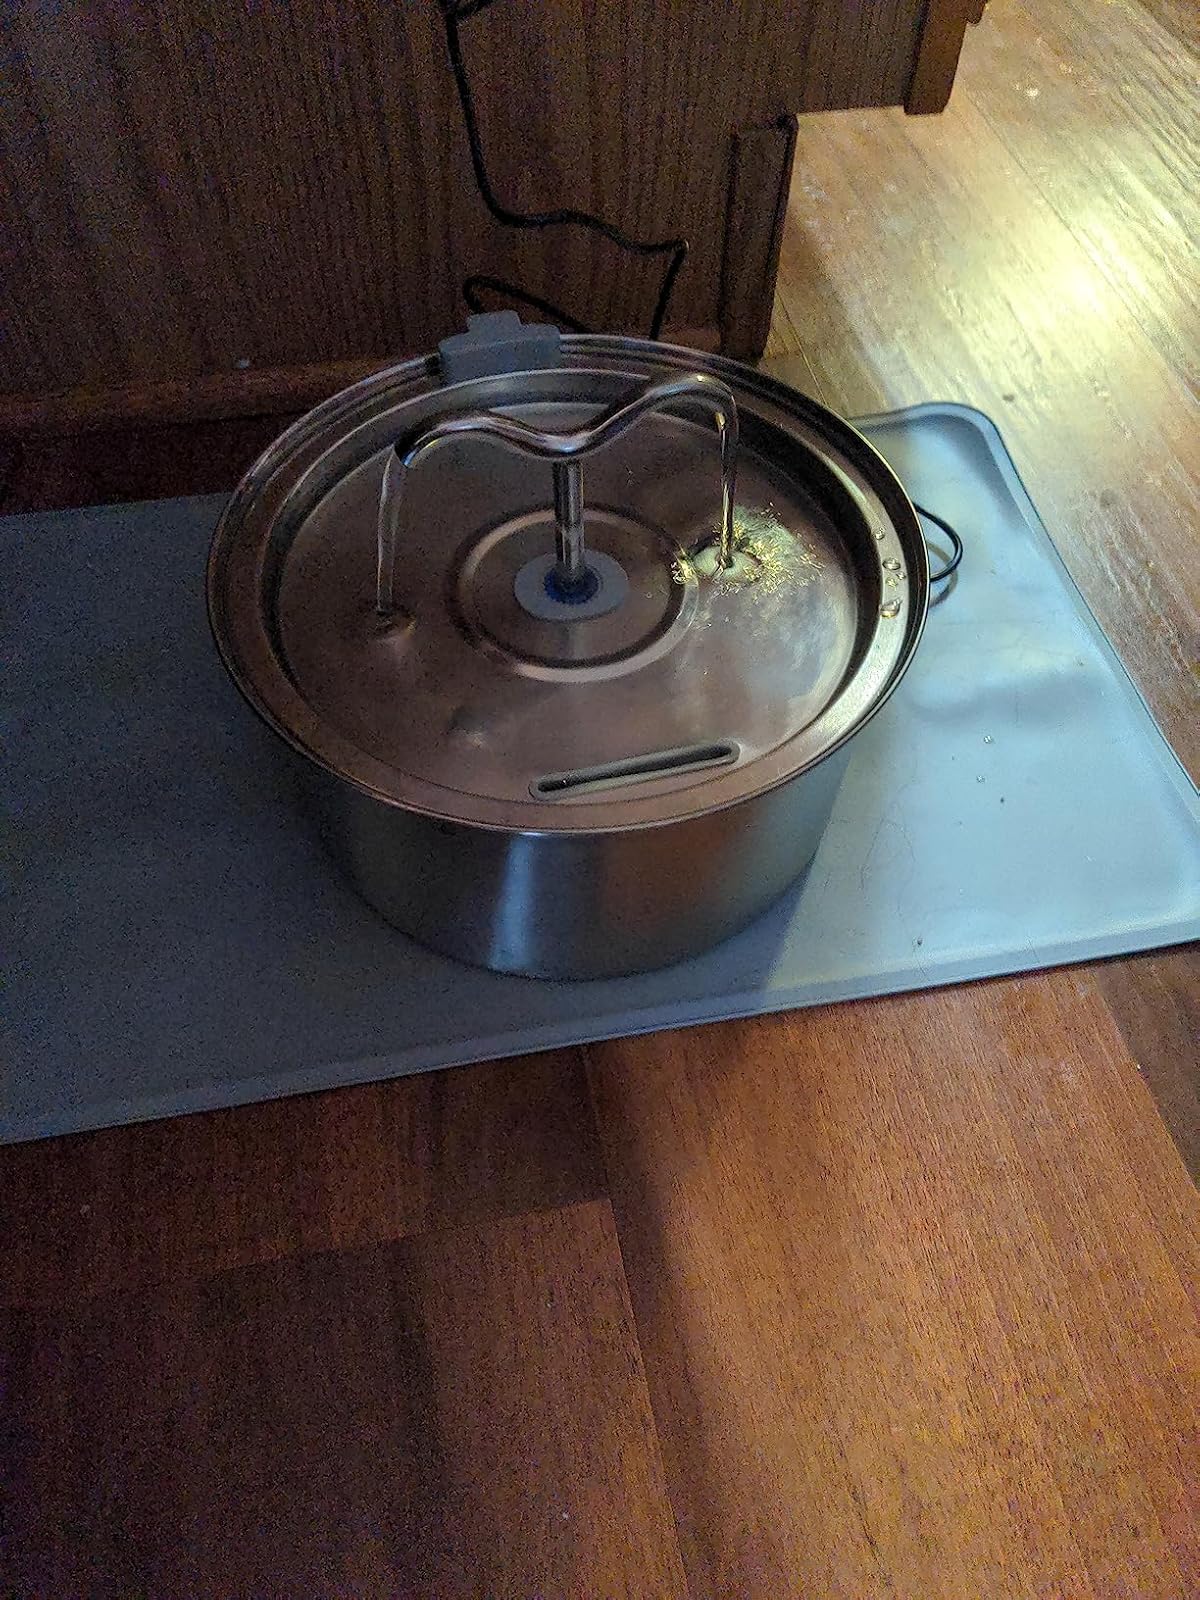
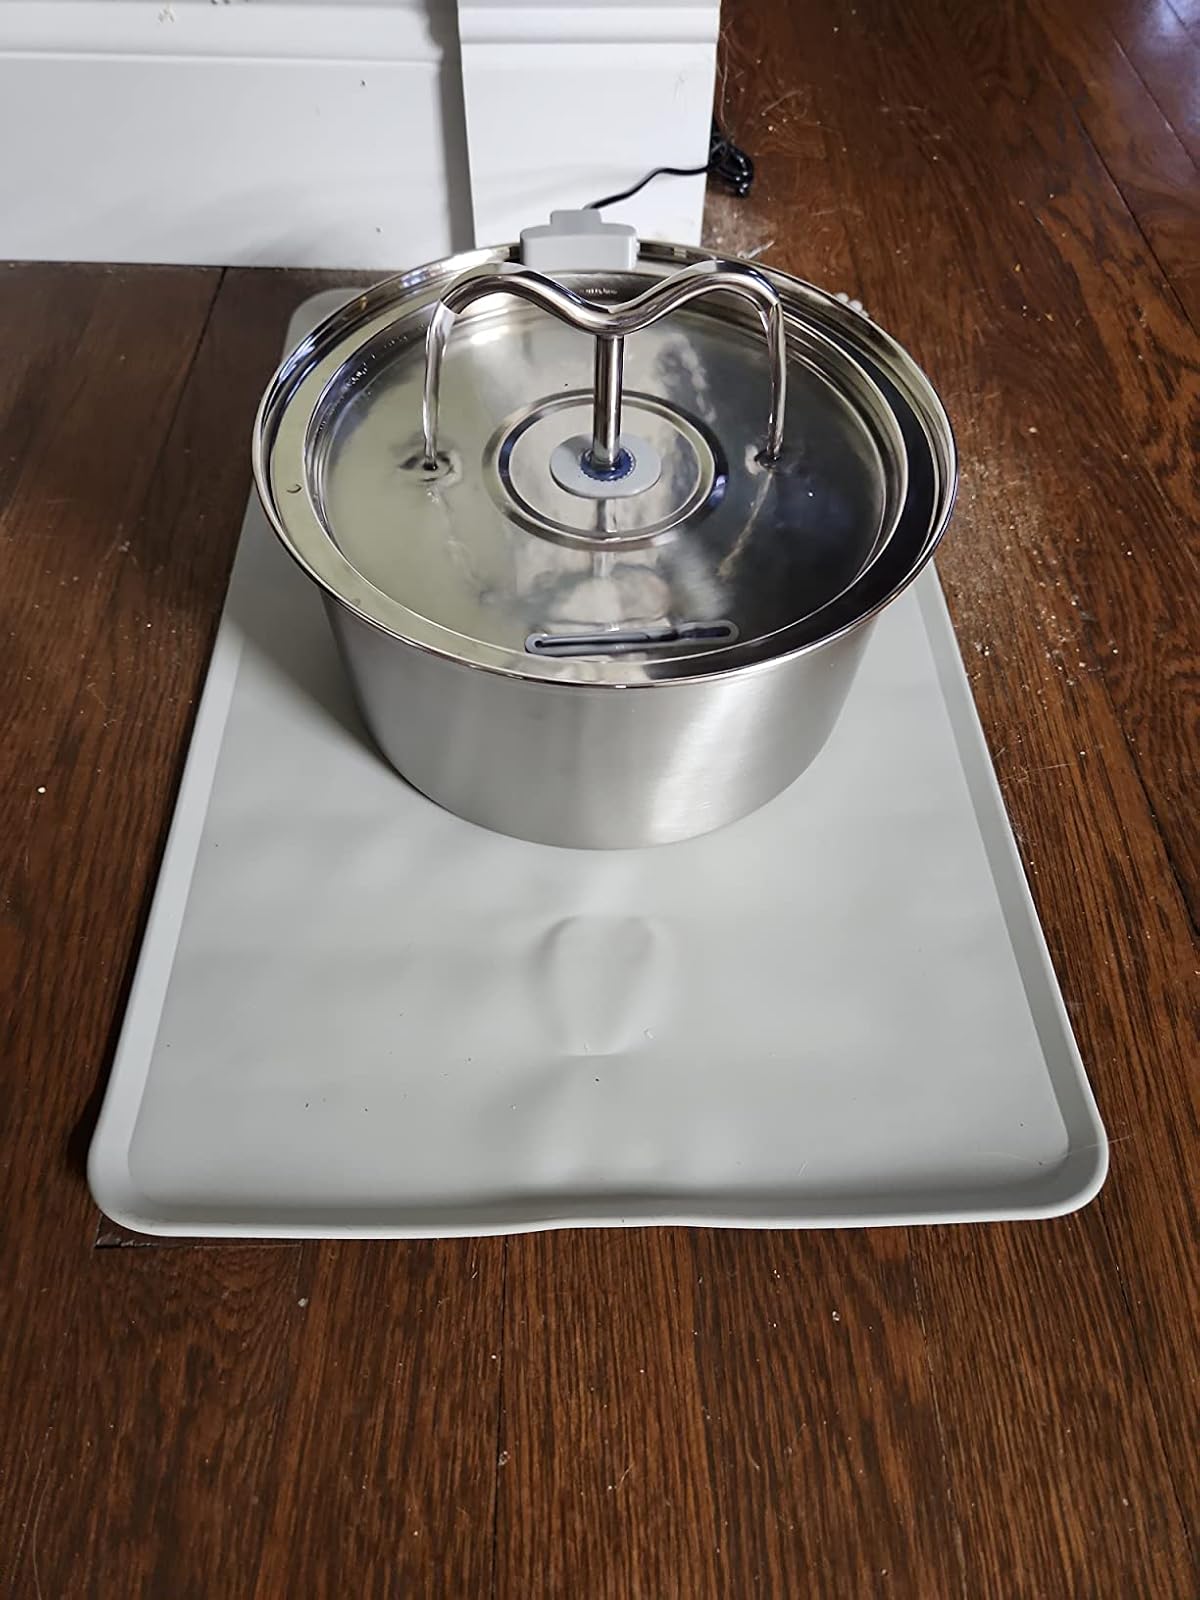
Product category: items_bowl
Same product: yes